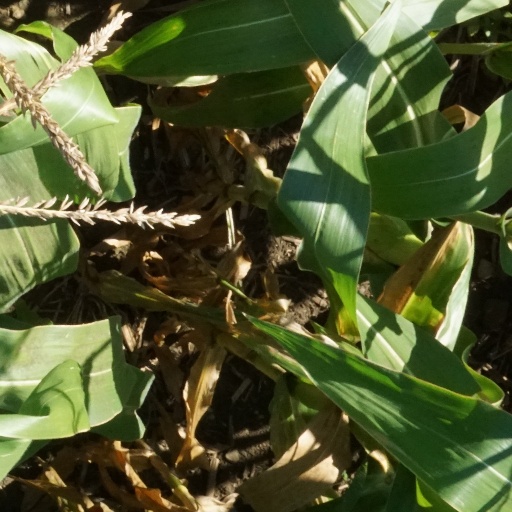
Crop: maize; corn